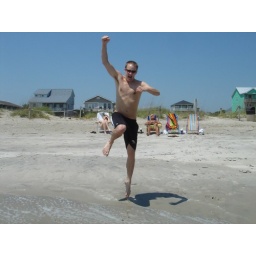
My vacation to our beach house on Oak Island in North Carolina.